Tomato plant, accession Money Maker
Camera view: bottom (45 deg); turntable rotation: 90 degrees
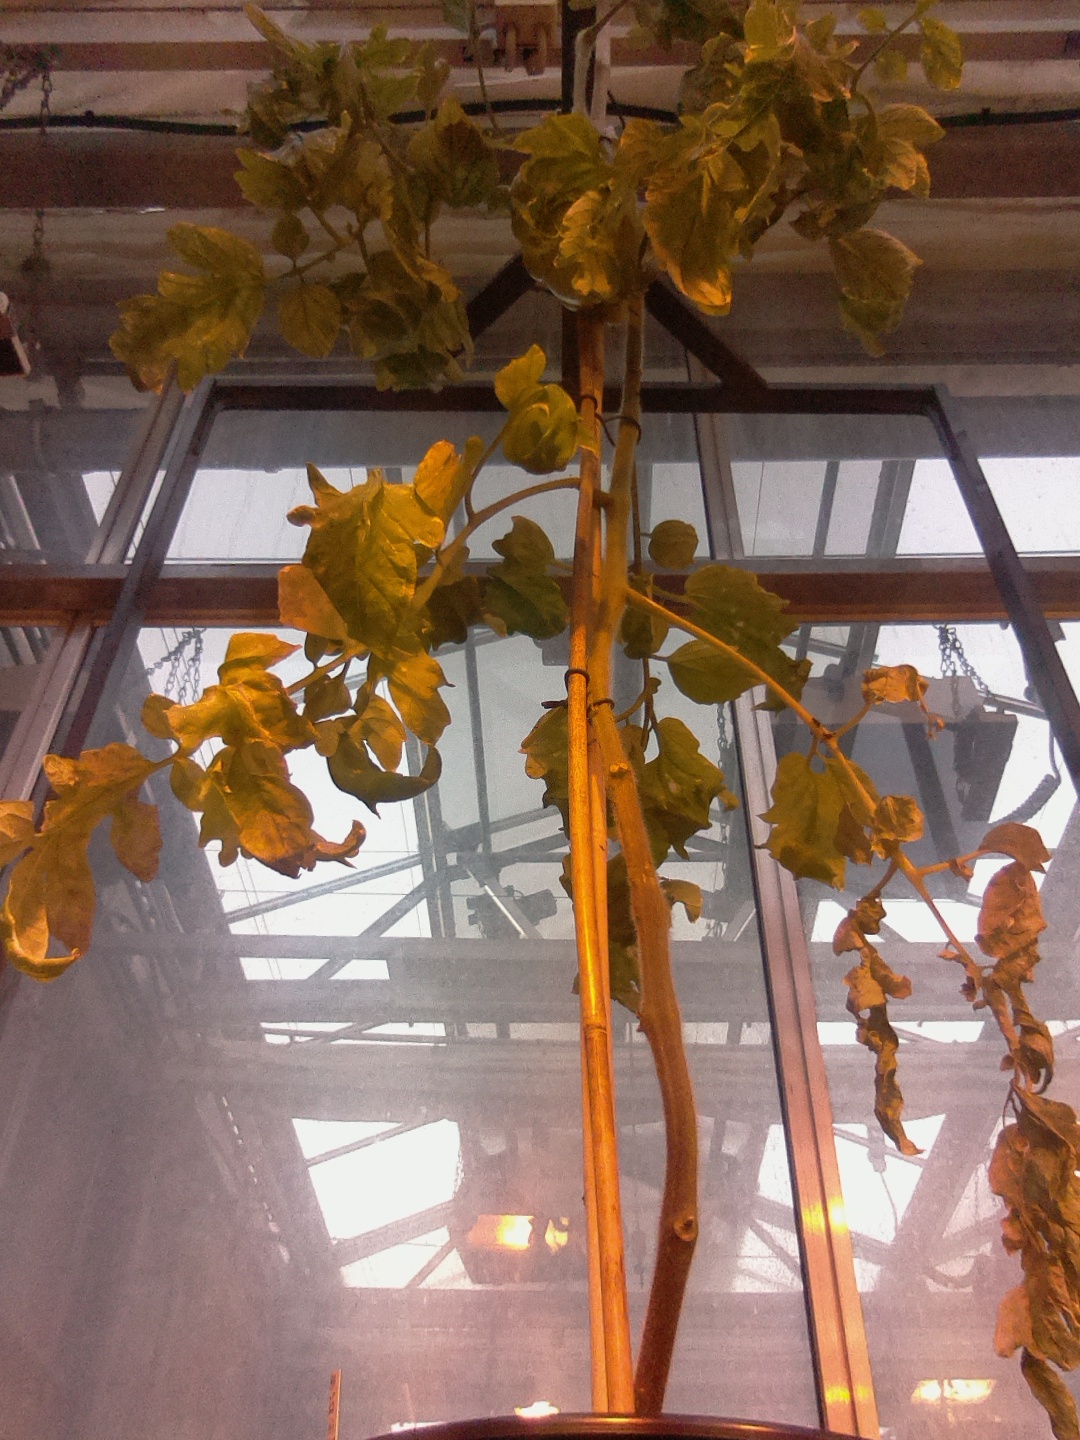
BBCH growth stage 79: 90% -100% of final fruit size